Clarissa Eden

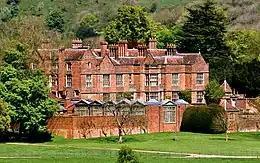
Chequers in Buckinghamshire, 2018

Spencer-Churchill first met her future husband at Cranborne, Dorset (home of the future 5th Marquess of Salisbury), in 1936, when she was 16. He was already famous for his elegant attire and Homburg hat, and she was struck by Eden's unusual pinstriped tweed trousers.